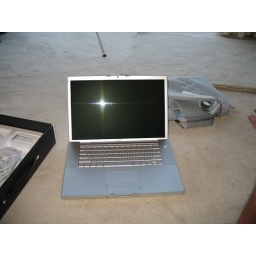
Macbook pro with keyboard protector removed. the new bag can just be seen in the background